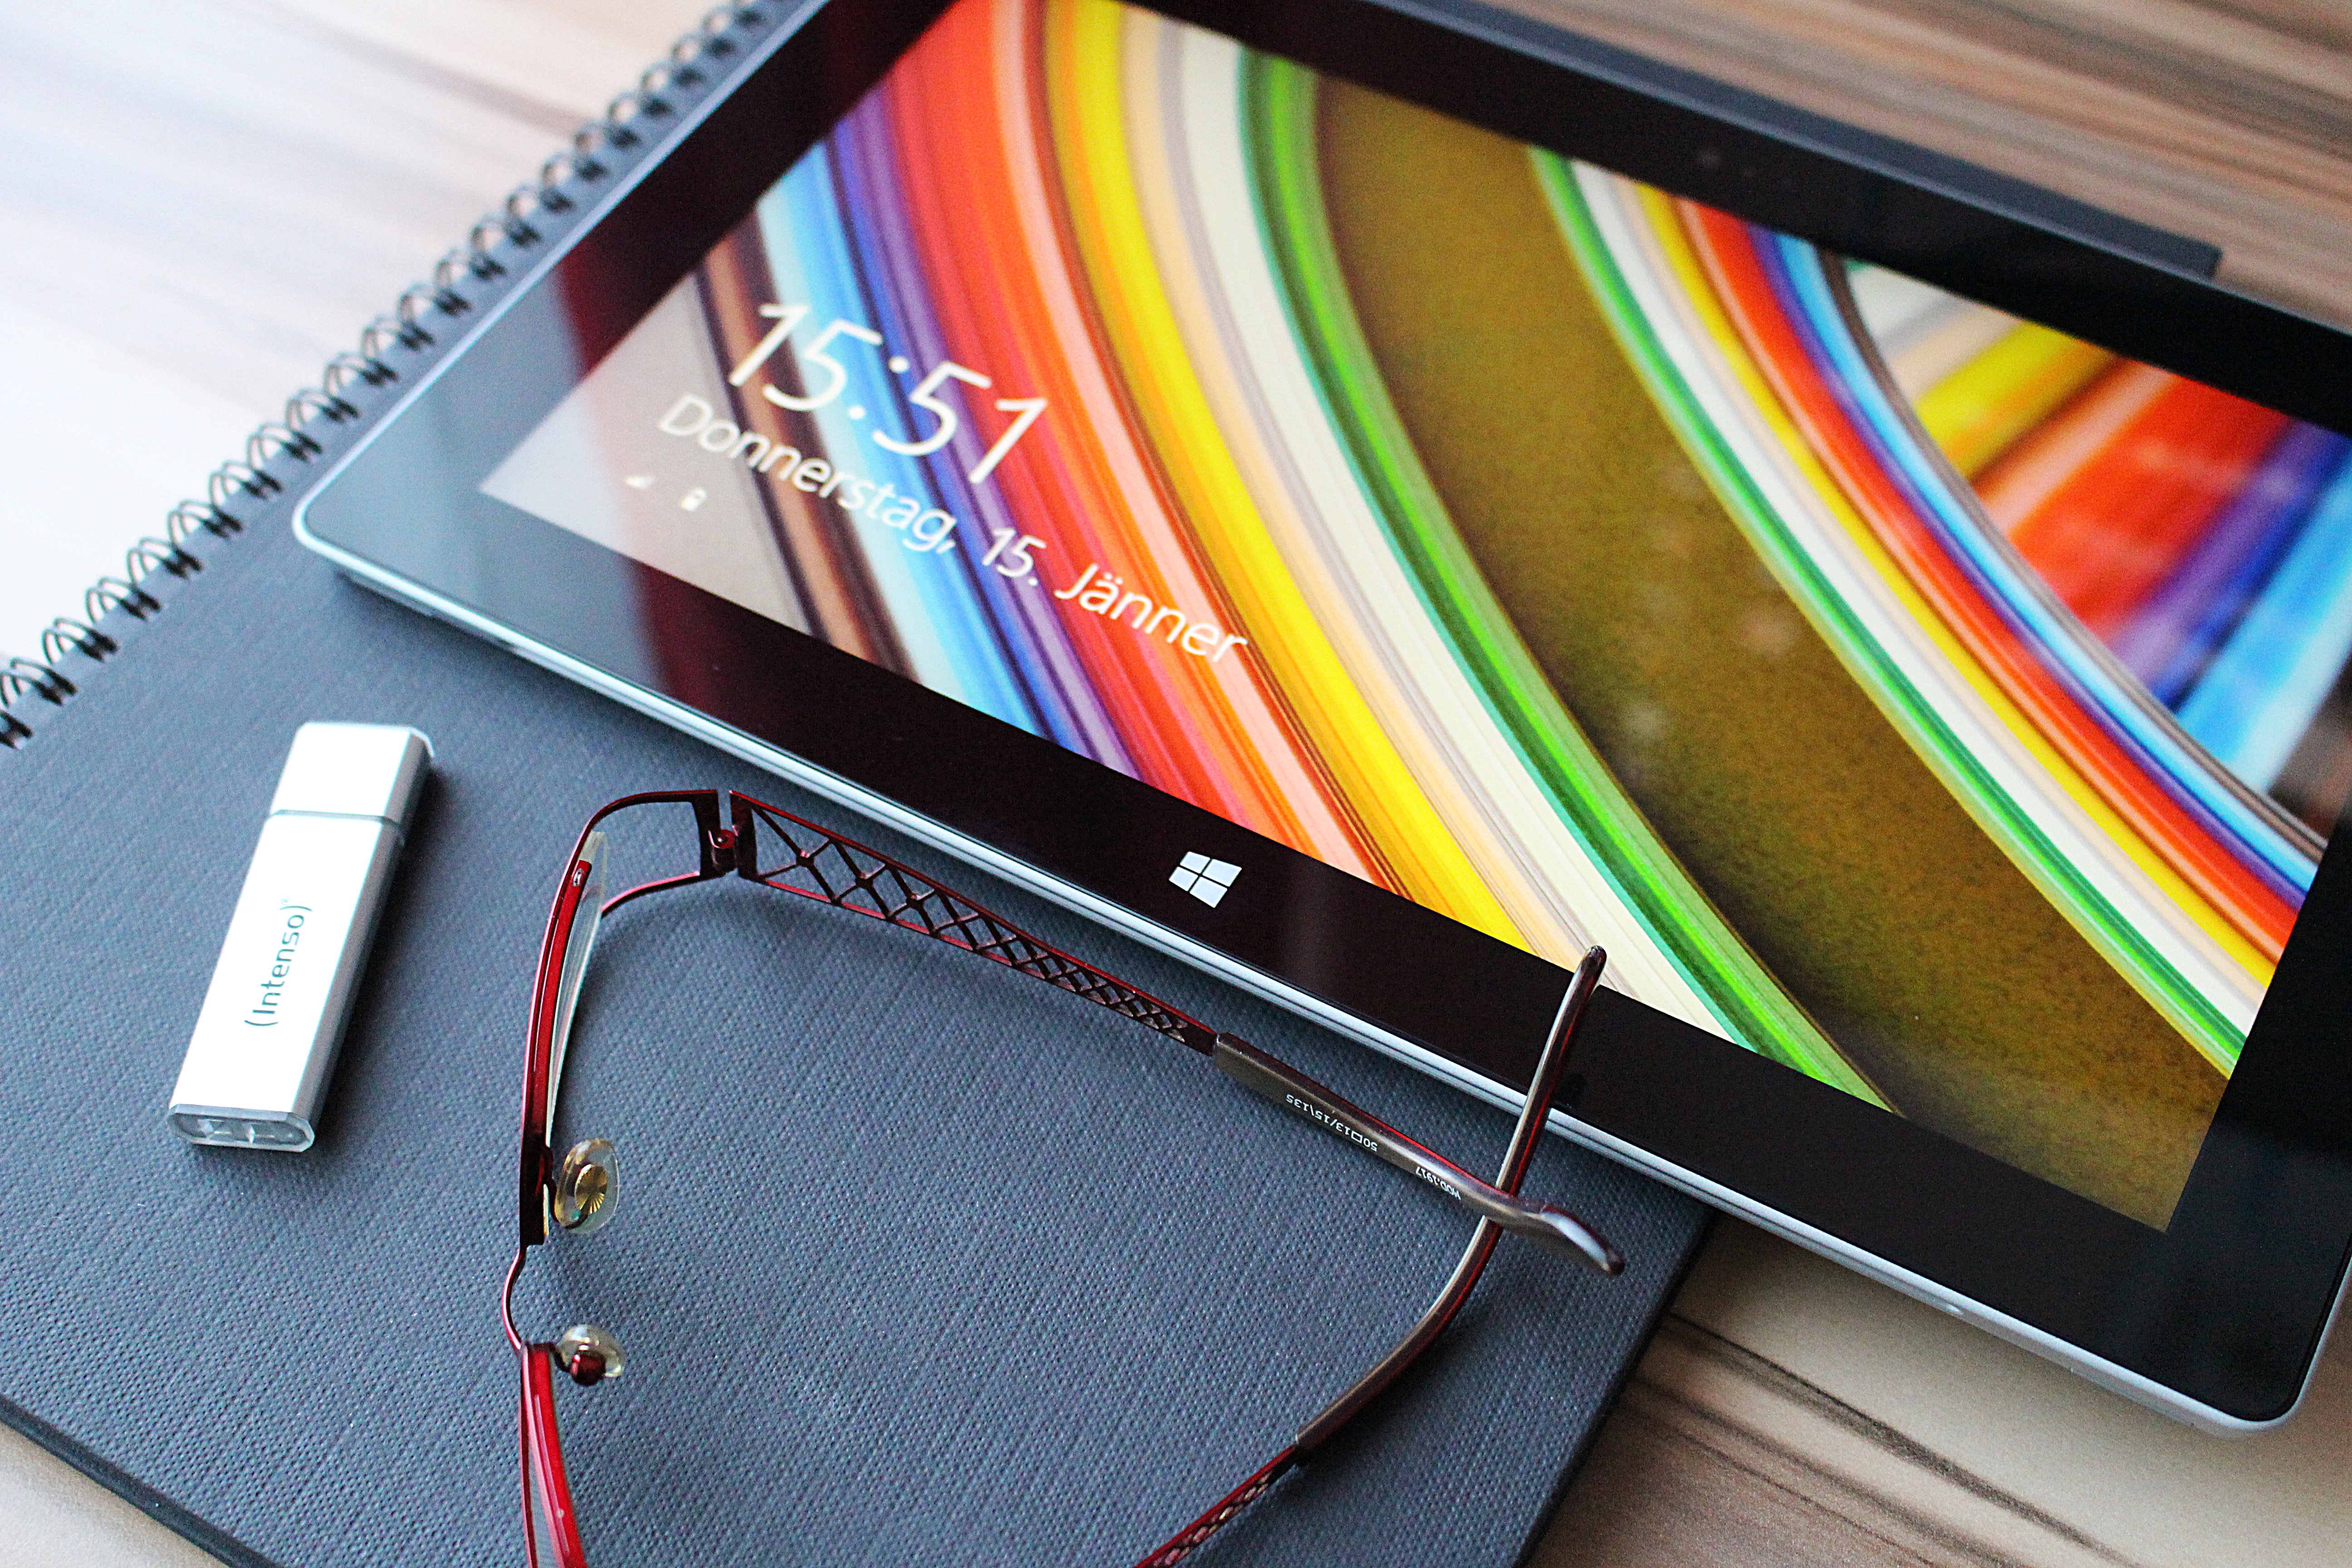
technology, tablet, color, gadget, surface, brand, glasses, eyewear, workplace, reading glasses, touch screen, usb stick, memory stick, data stick